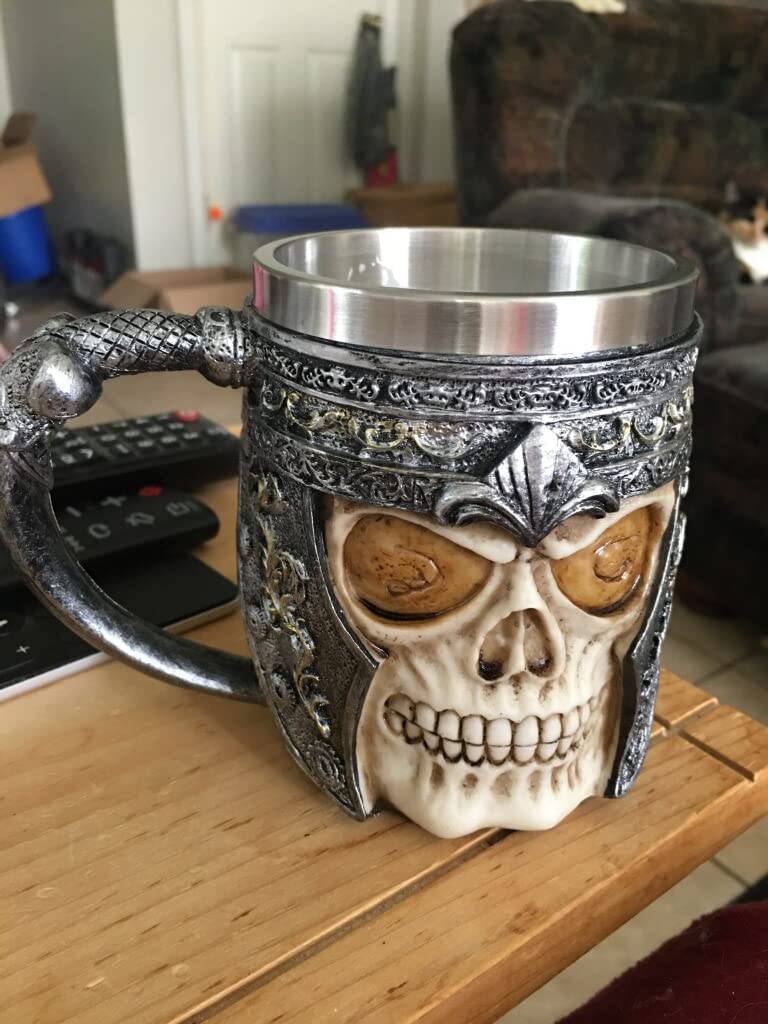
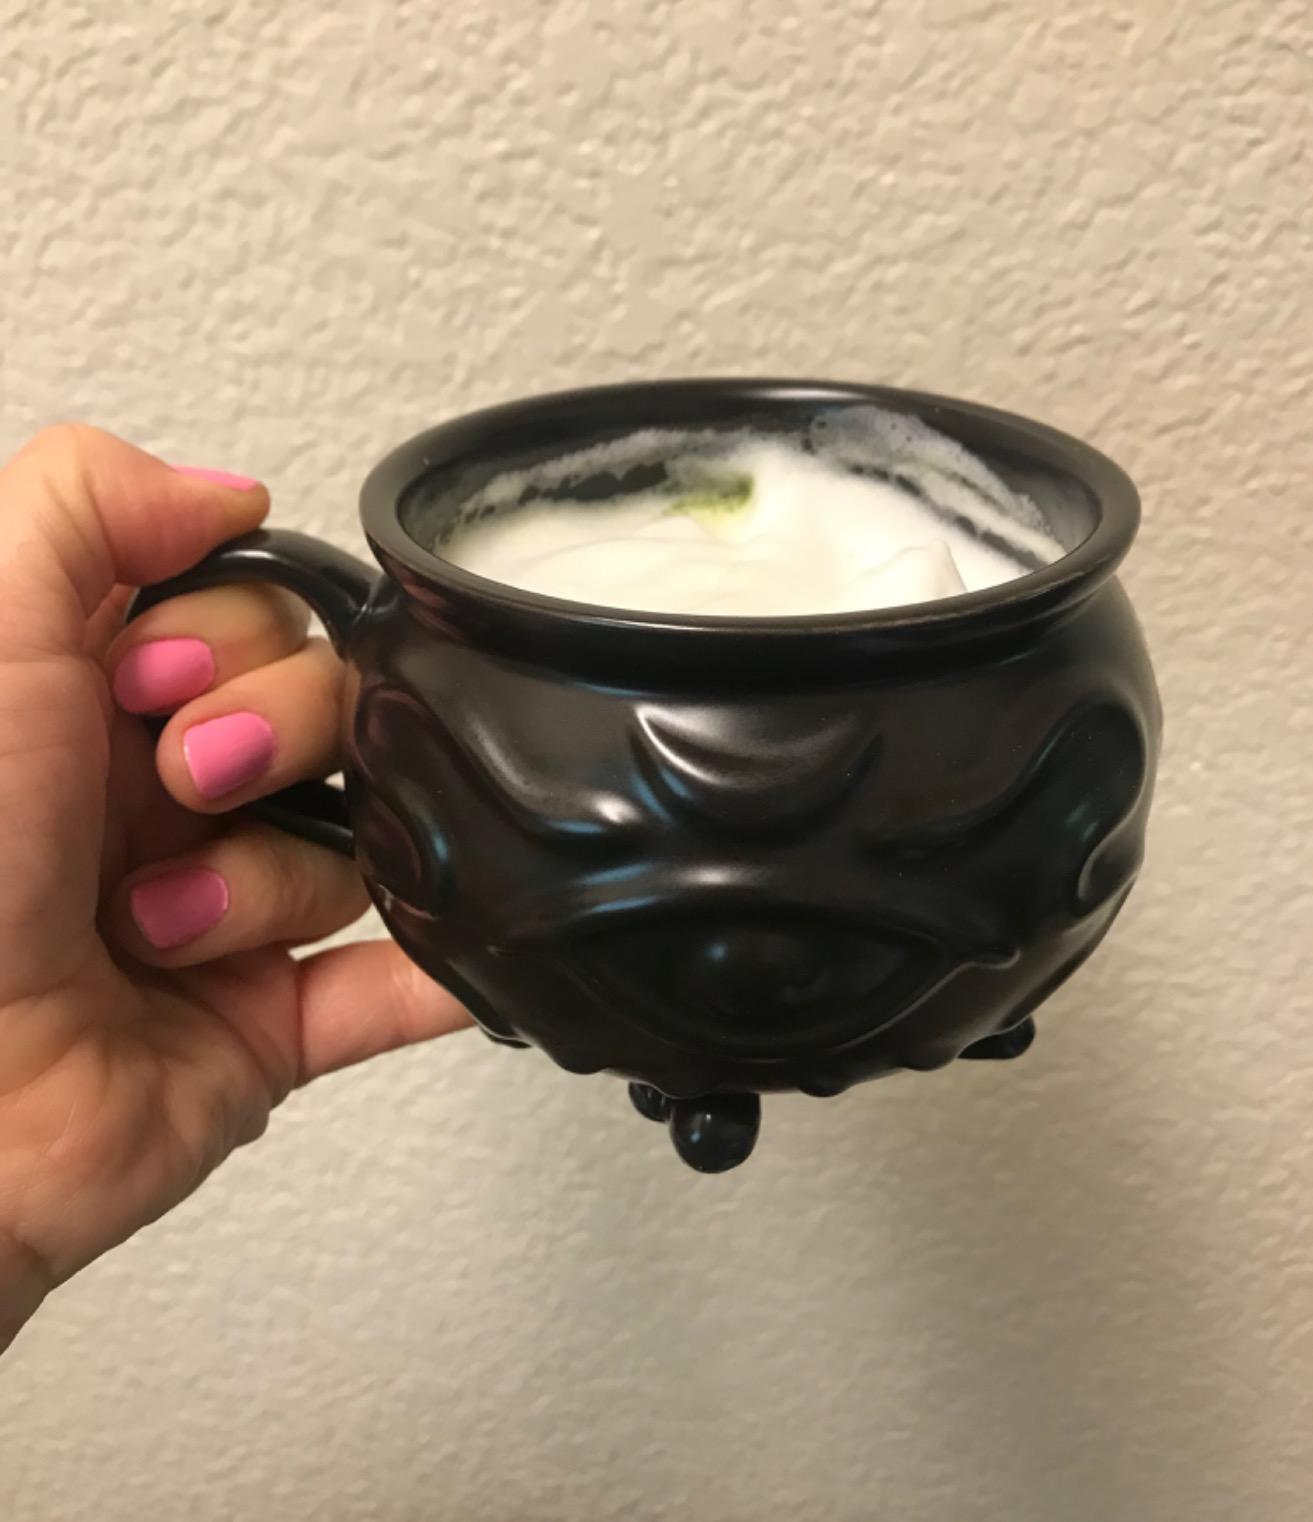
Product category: items_mug
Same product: no